NGC 6055

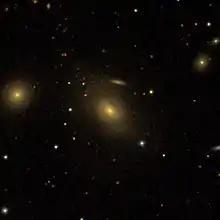
SDSS image of NGC 6055.

NGC 6055 is a barred lenticular galaxy located about 450 million light-years away in the constellation Hercules. The galaxy was discovered by astronomer Lewis Swift on June 8, 1886. It also a member of the Hercules Cluster and is a LINER galaxy.